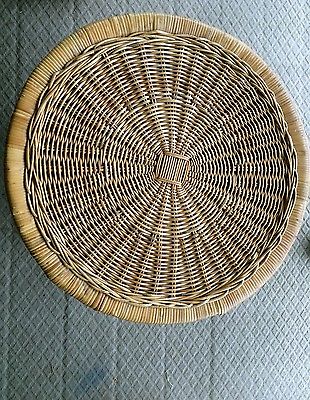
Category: table